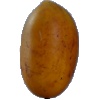
Label: Cucumber Ripe 2